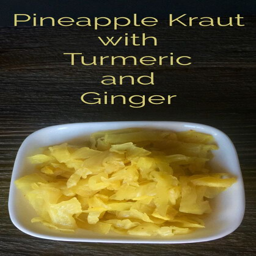
food with biological species and person !